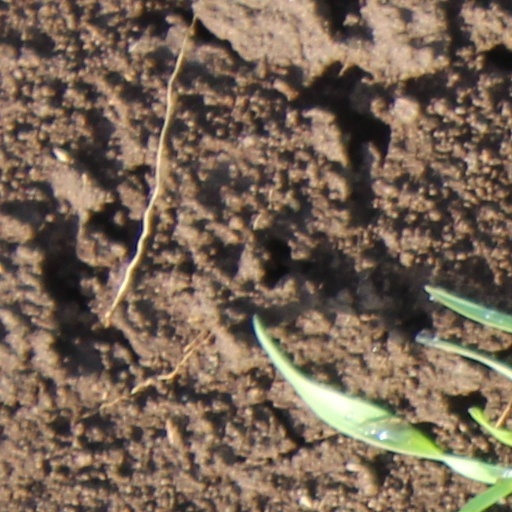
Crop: wheat